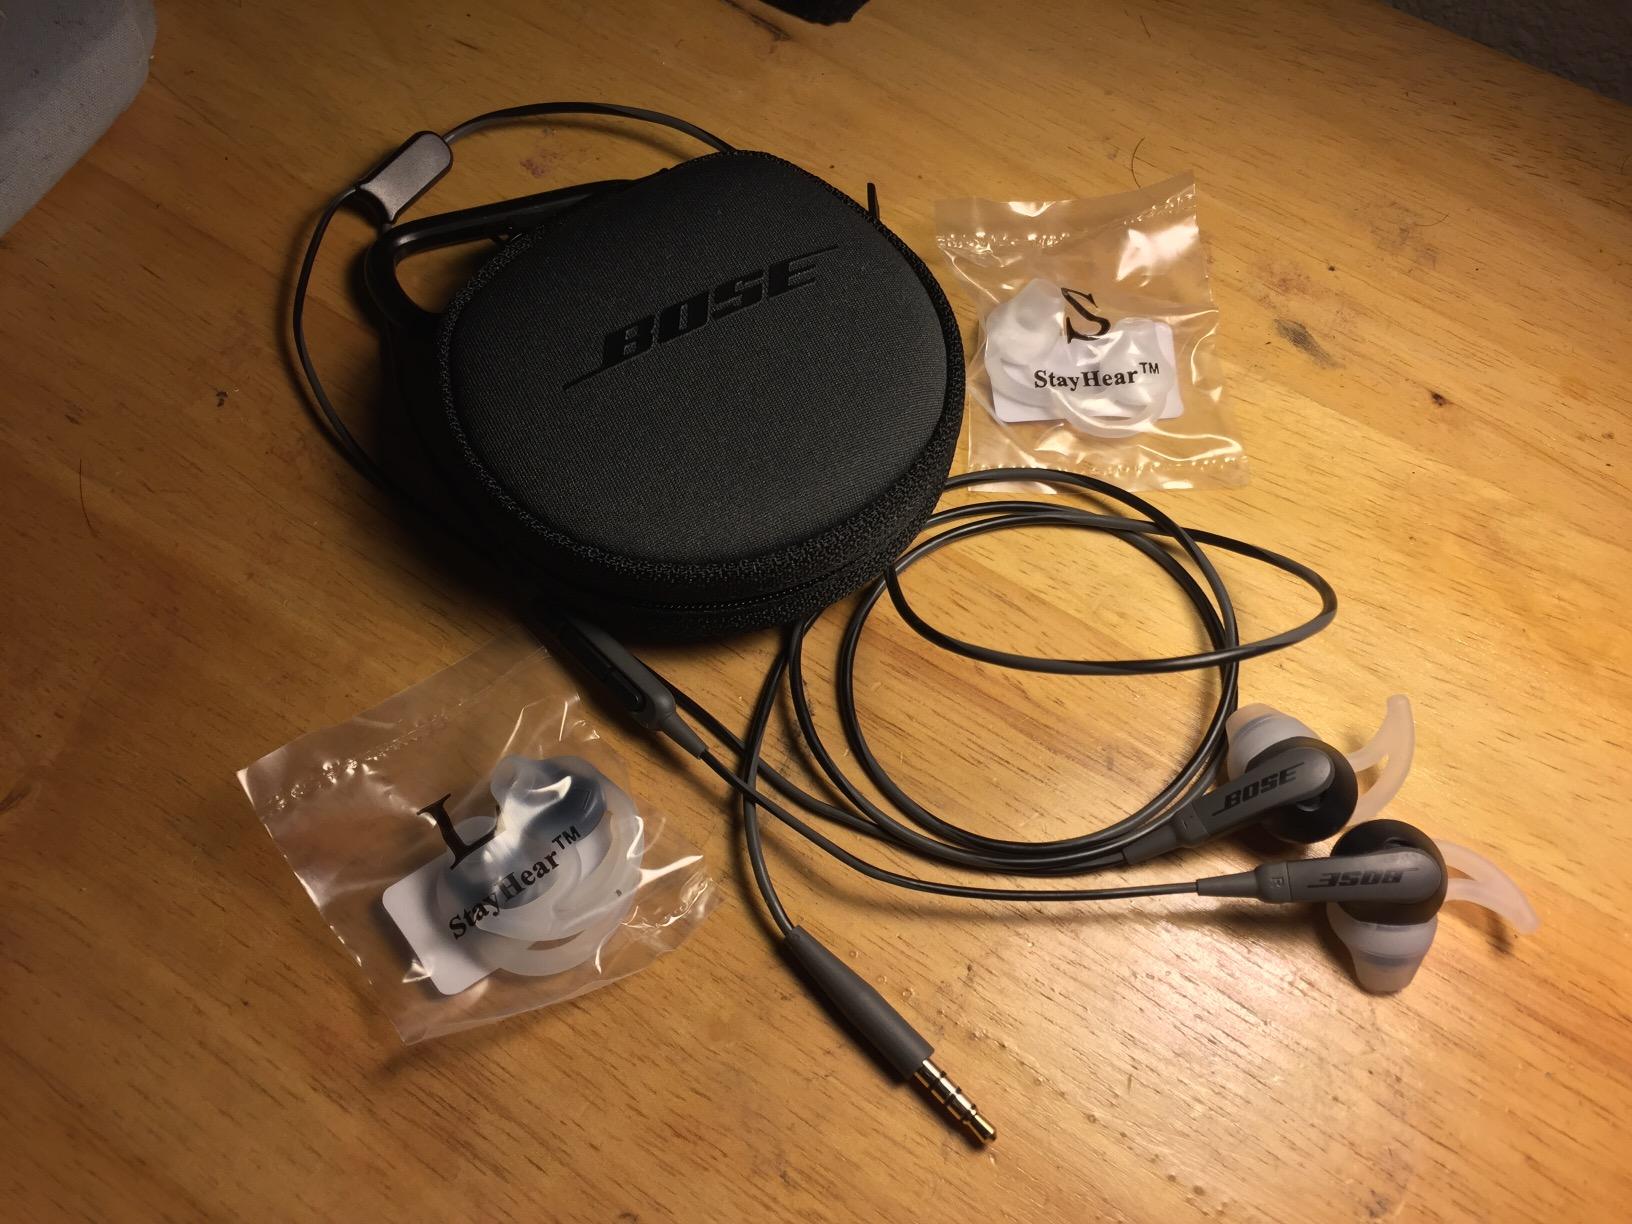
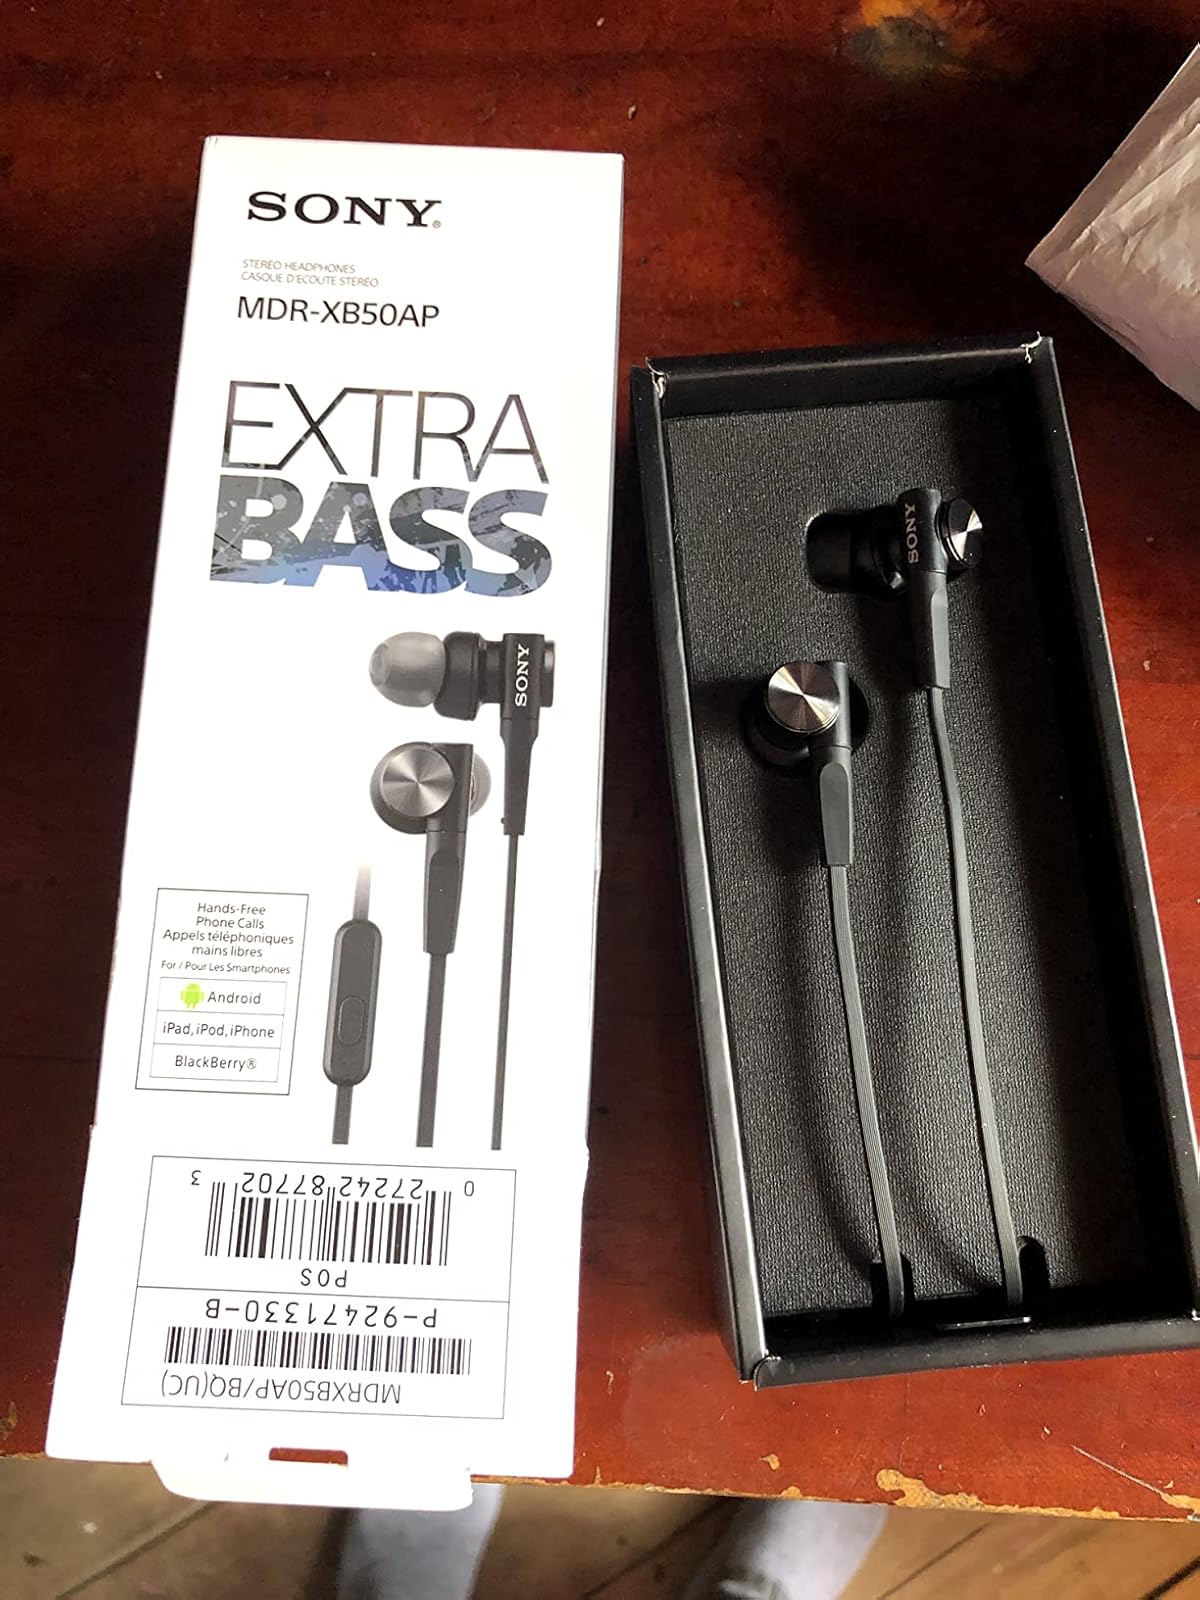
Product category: headphones
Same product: no